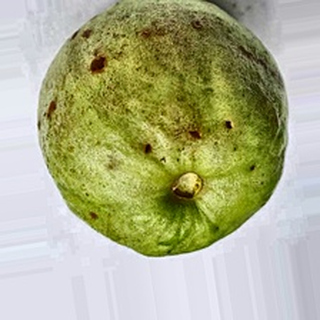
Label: guava_fruit_fly